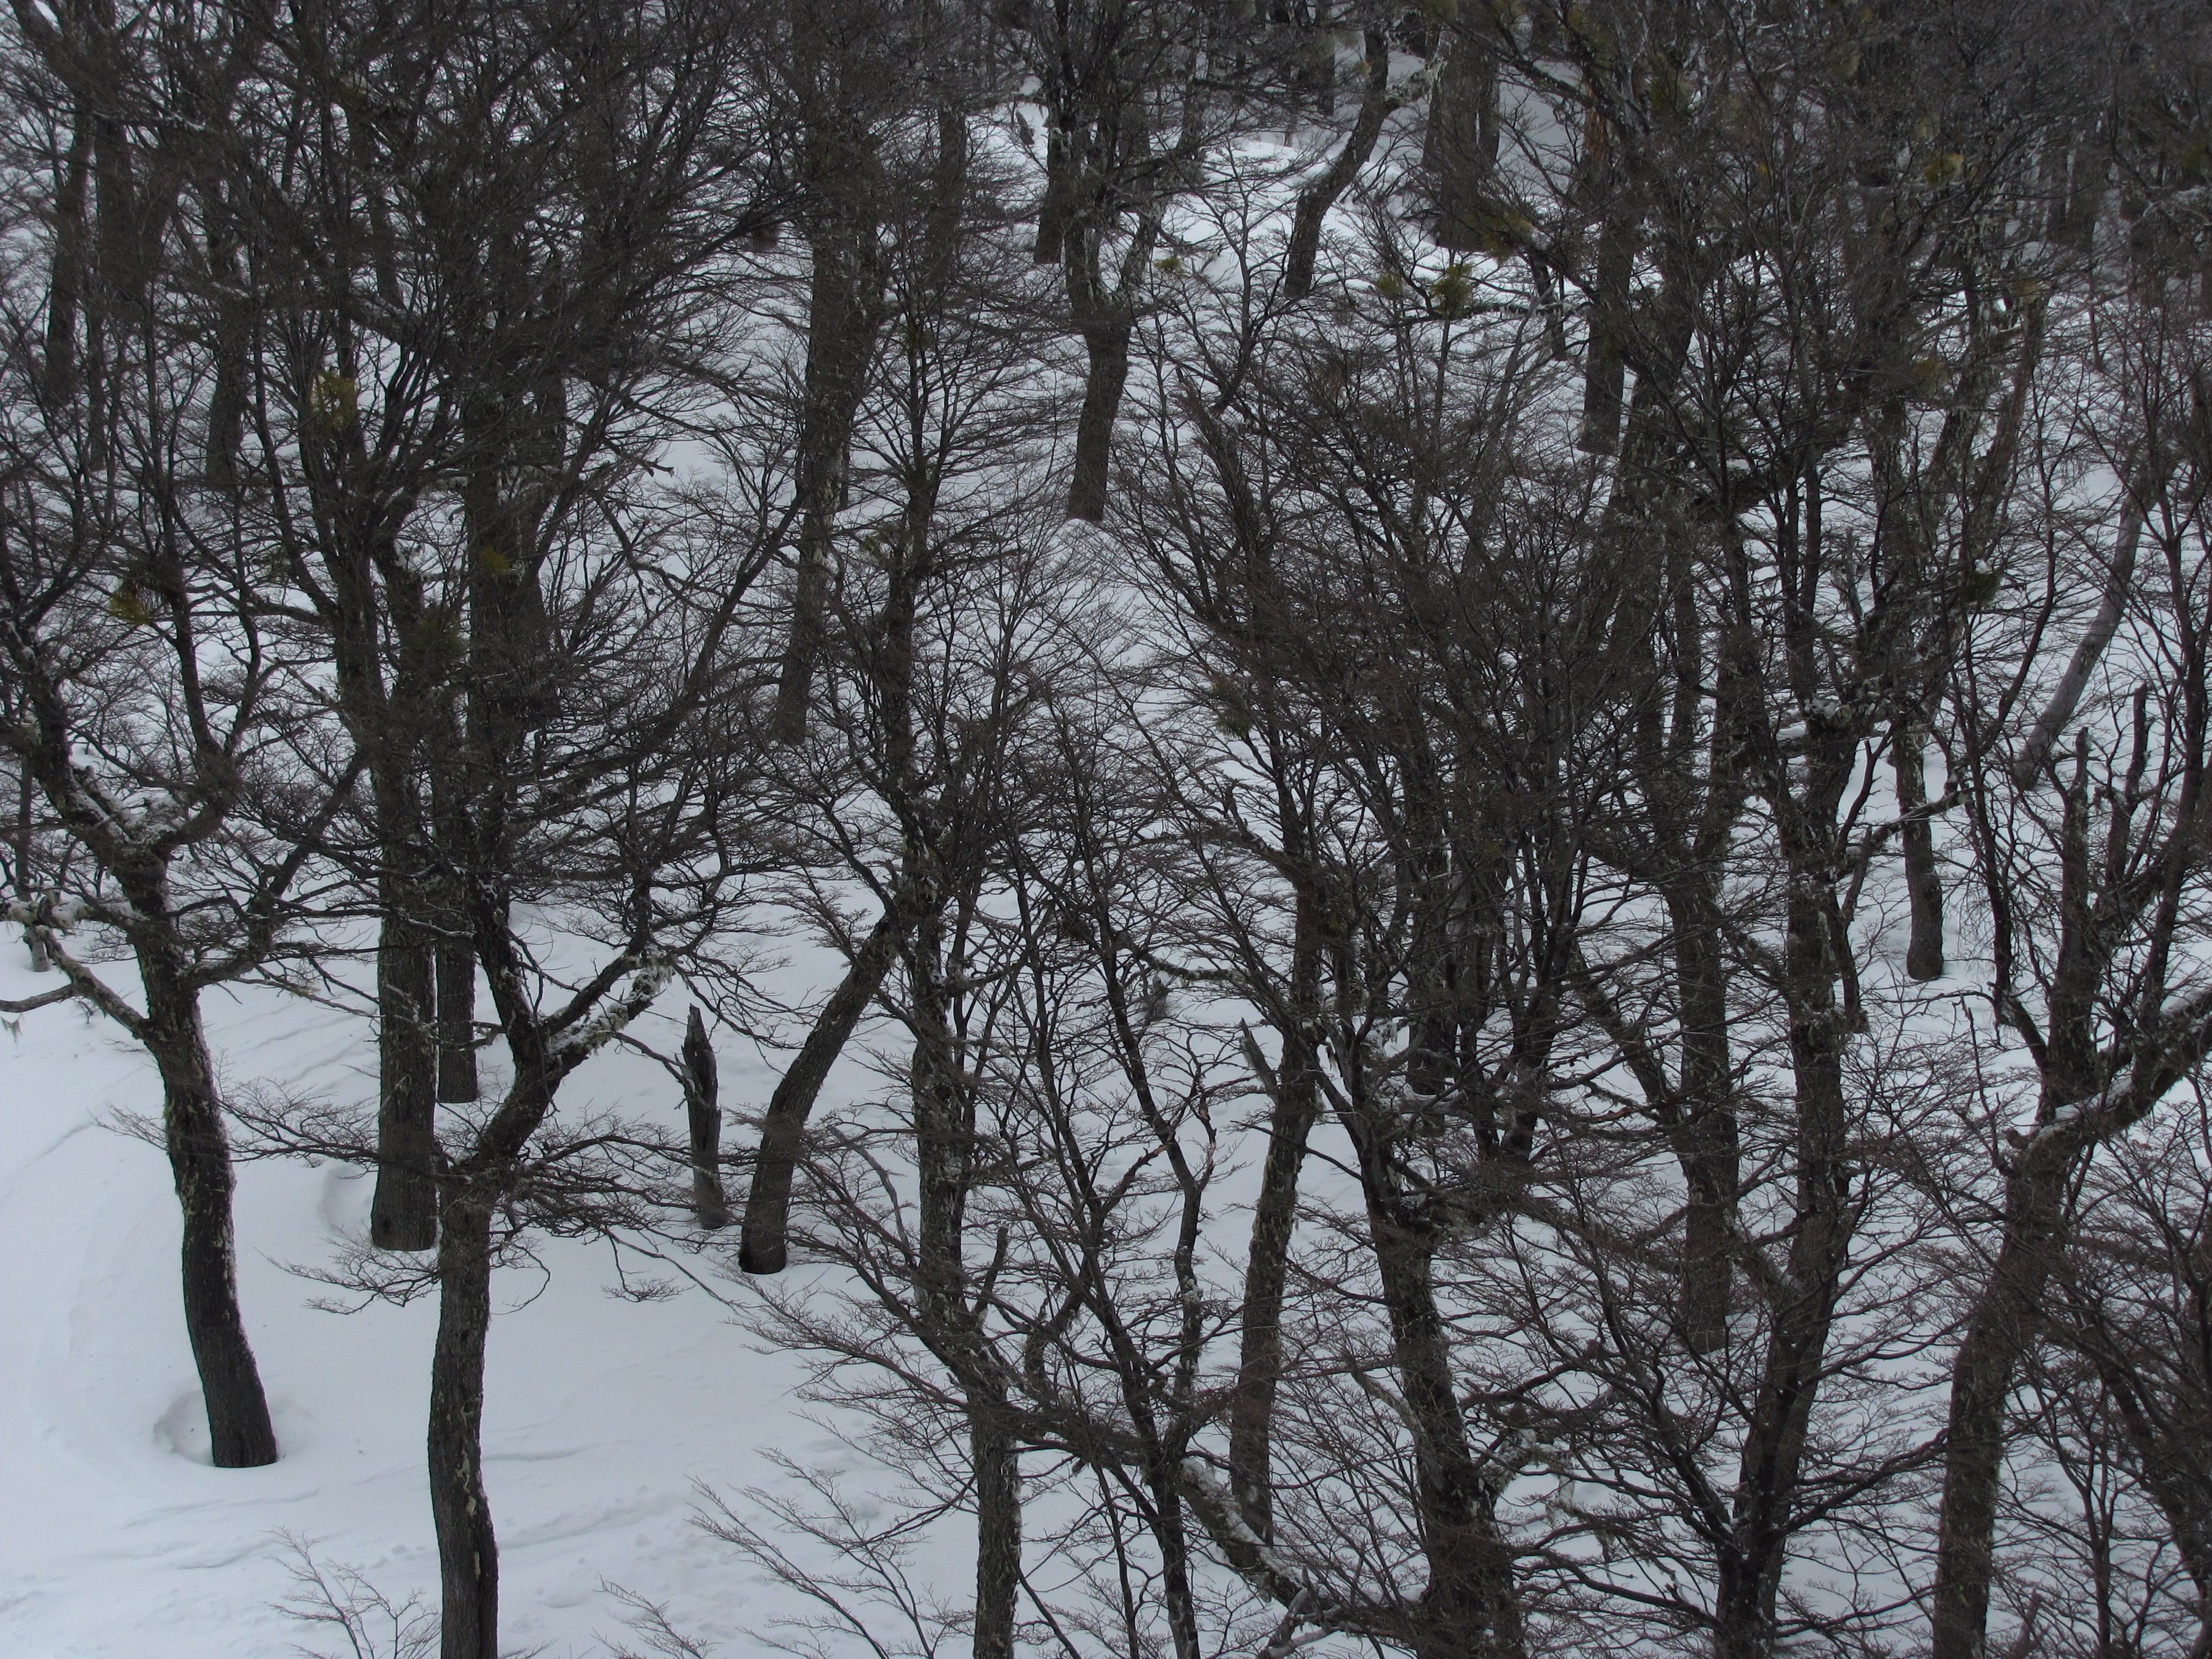
cerro catedral, bariloche, argentina, forest, trees, snow, winter, cold, plant, twig, natural landscape, wood, trunk, grey, freezing, tree, Tints and shades, deciduous, landscape, monochrome photography, woodland, event, monochrome, precipitation, temperate broadleaf and mixed forest, frost, pattern, grove, Northern hardwood forest, plant stem, slope, tropical and subtropical coniferous forests, old growth forest, birch family, reflection